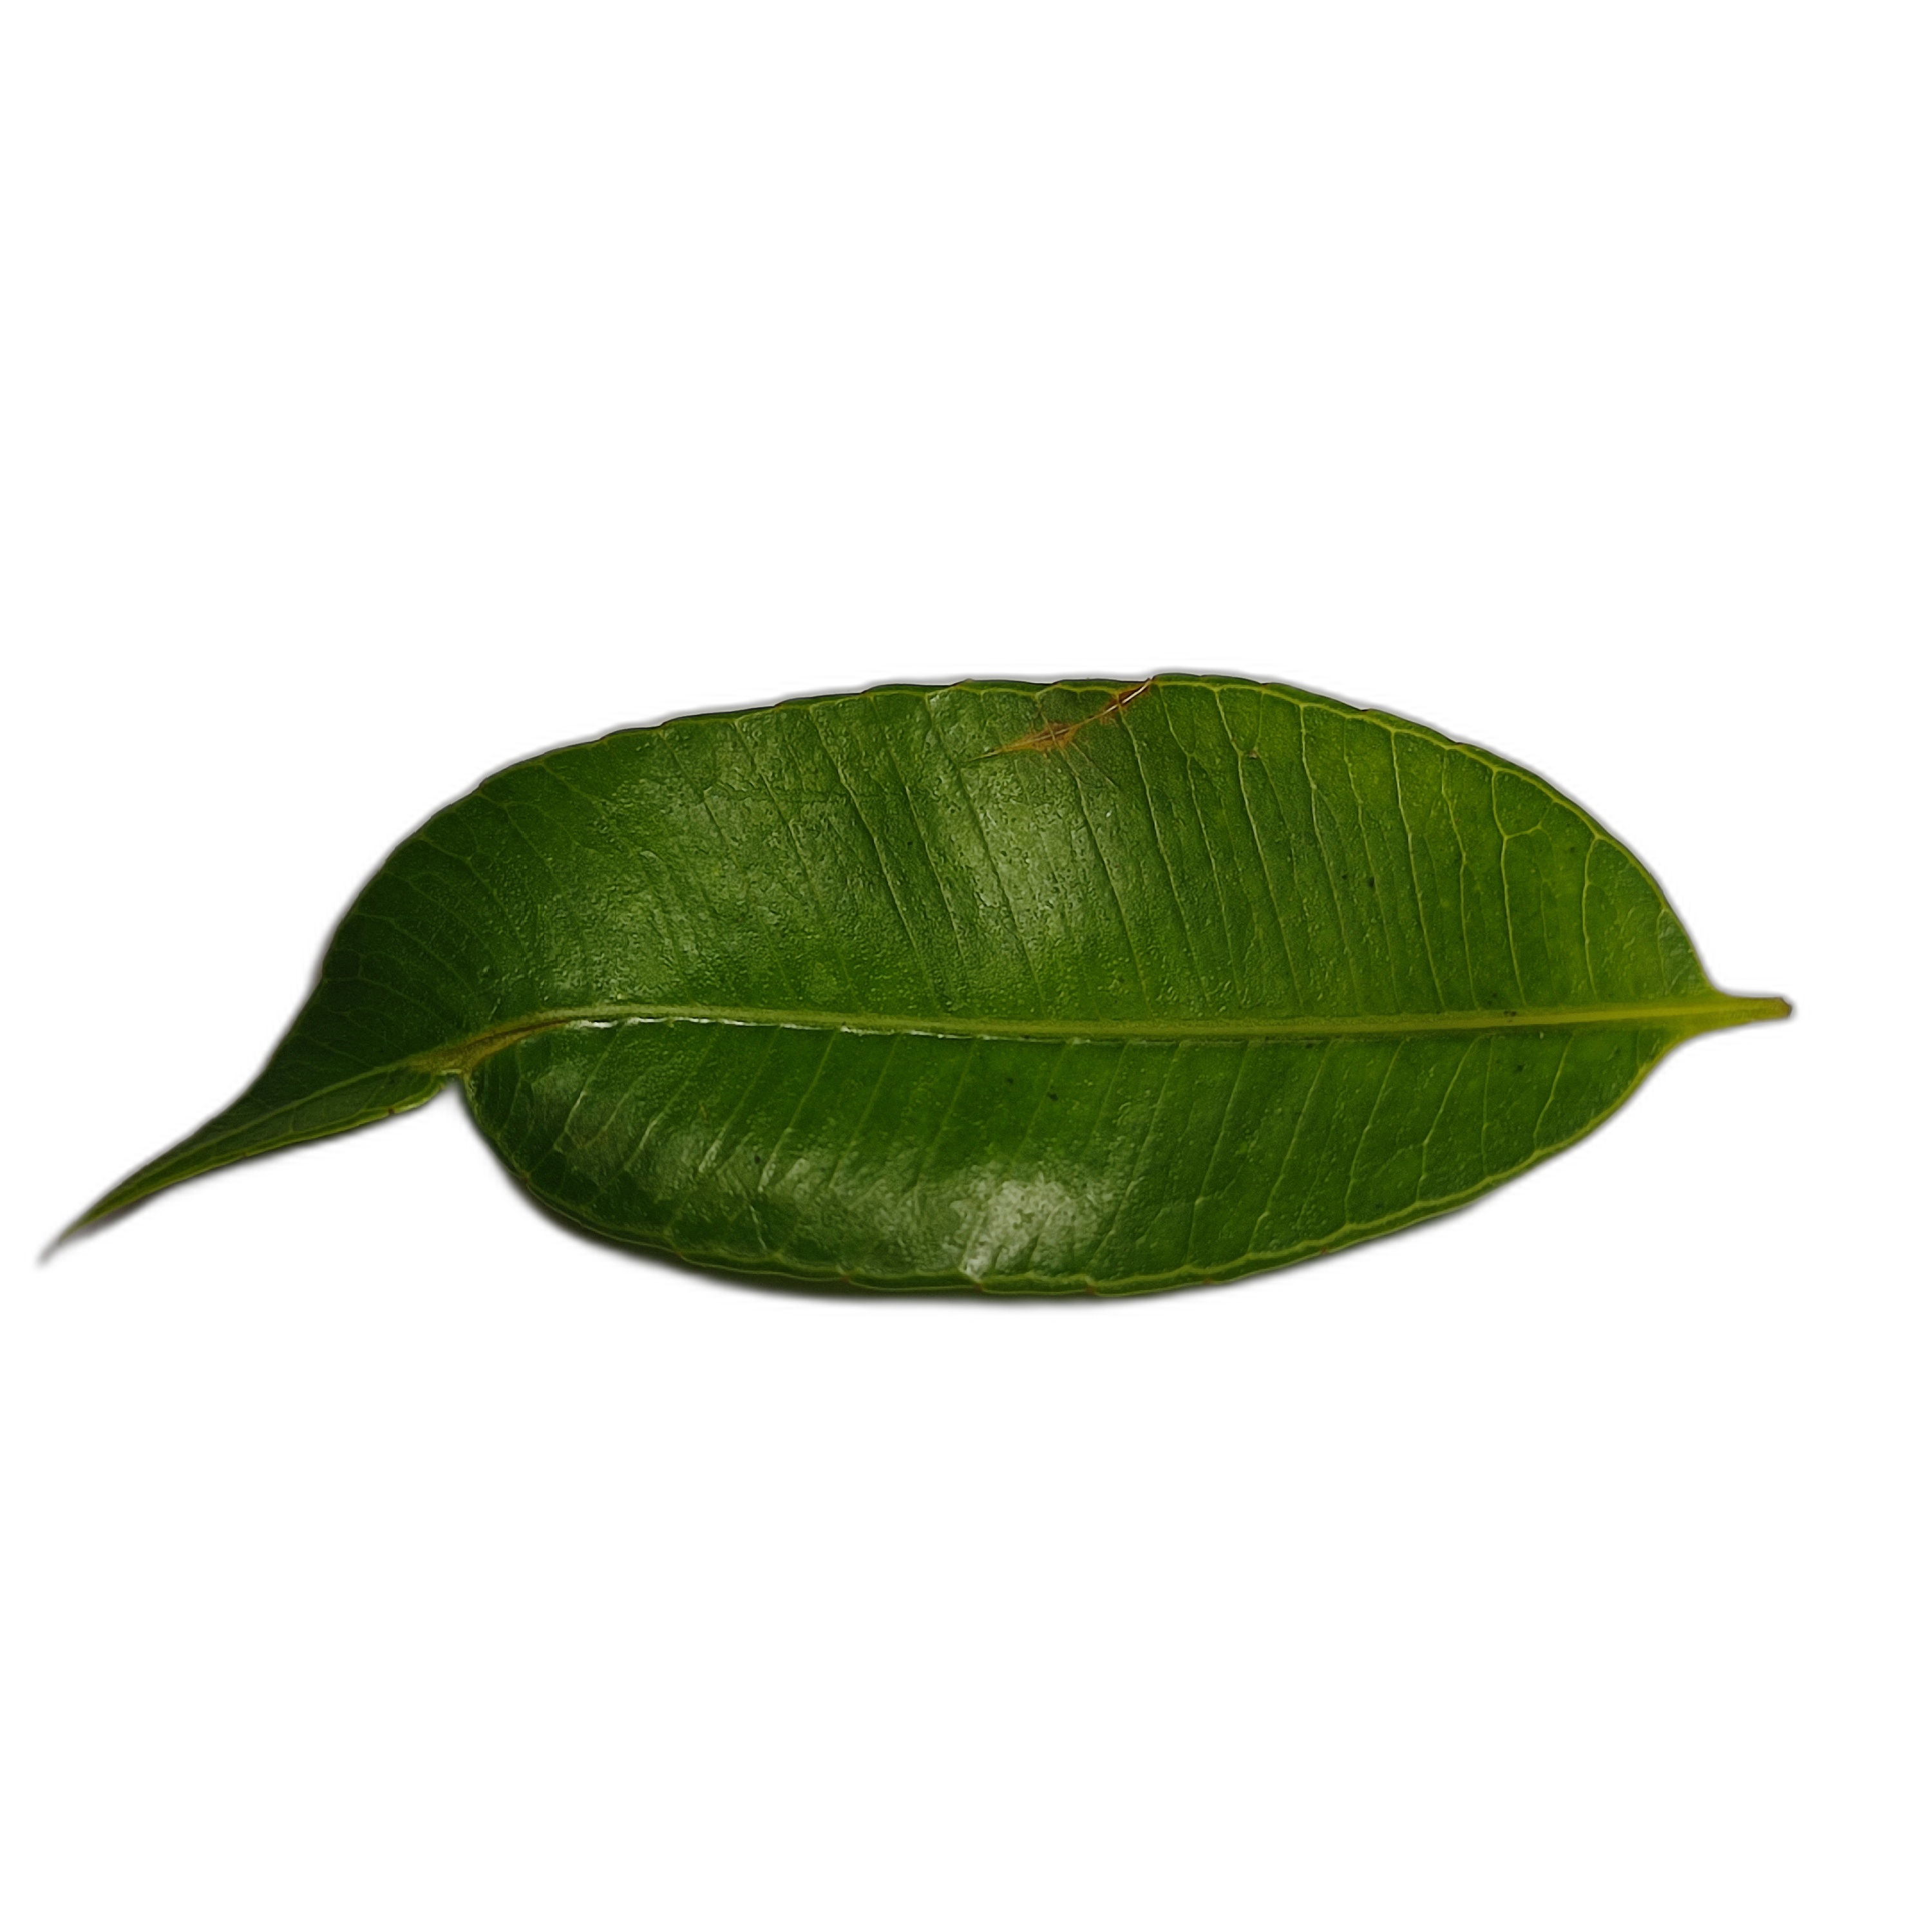
Label: healthy